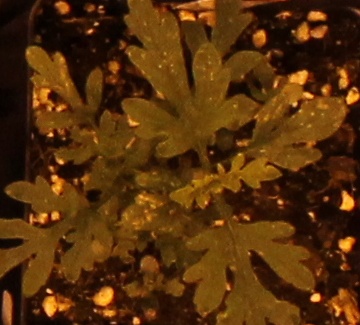
Label: Ragweed